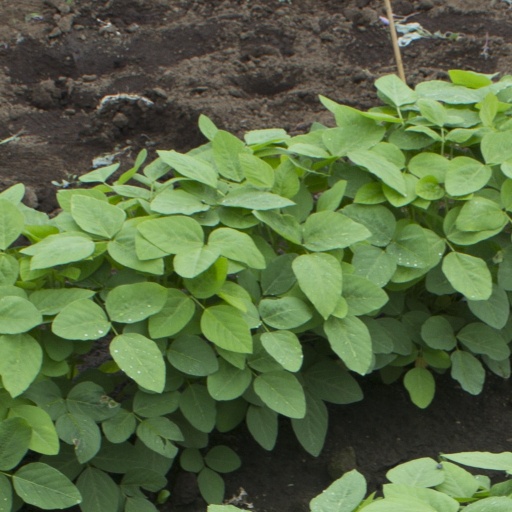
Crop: soybean